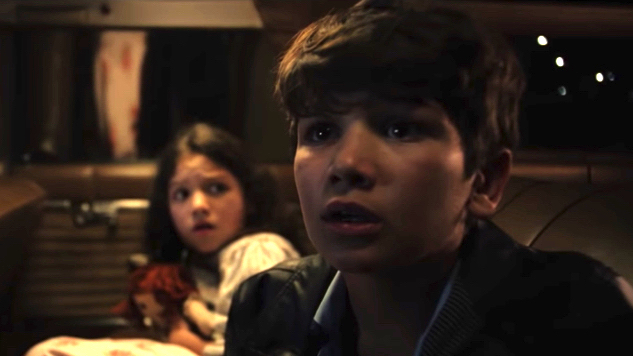
Gender: women